UCL Institute of Ophthalmology

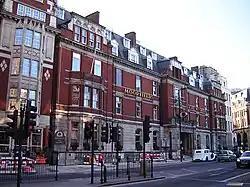
Moorfields Eye Hospital

The Institute of Ophthalmology was officially opened in November 1948 as an ophthalmology training facility specialised in fundamental research. During the 1980s and 1990s the institute moved in a phased manner from its original location in Judd Street to its present site in Bath Street adjacent to Moorfields Eye Hospital. The institute merged with University College London in 1995, becoming the UCL Institute of Ophthalmology. Between 1995 and 2002 the institute expanded following the award of £8.8 million from the Wellcome Trust and eye-research charity Fight for Sight and £6.5 million from the pharmaceutical company GlaxoSmithKline.